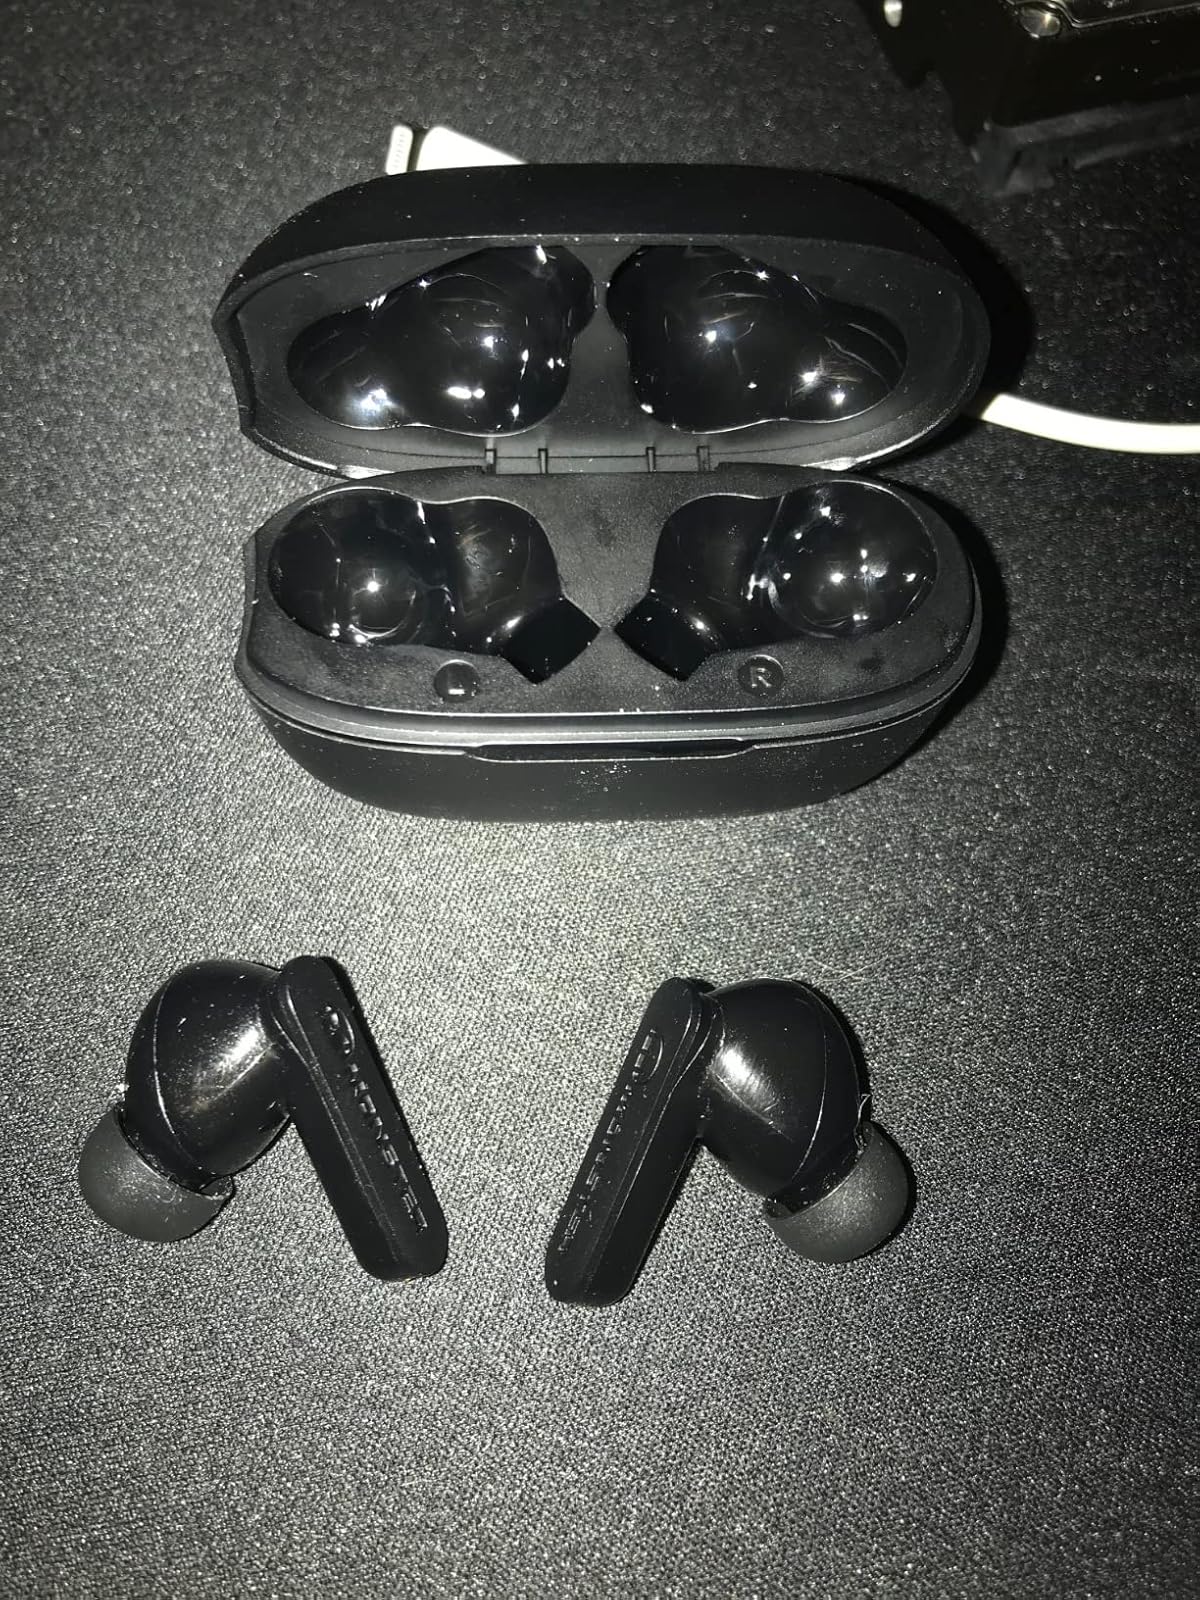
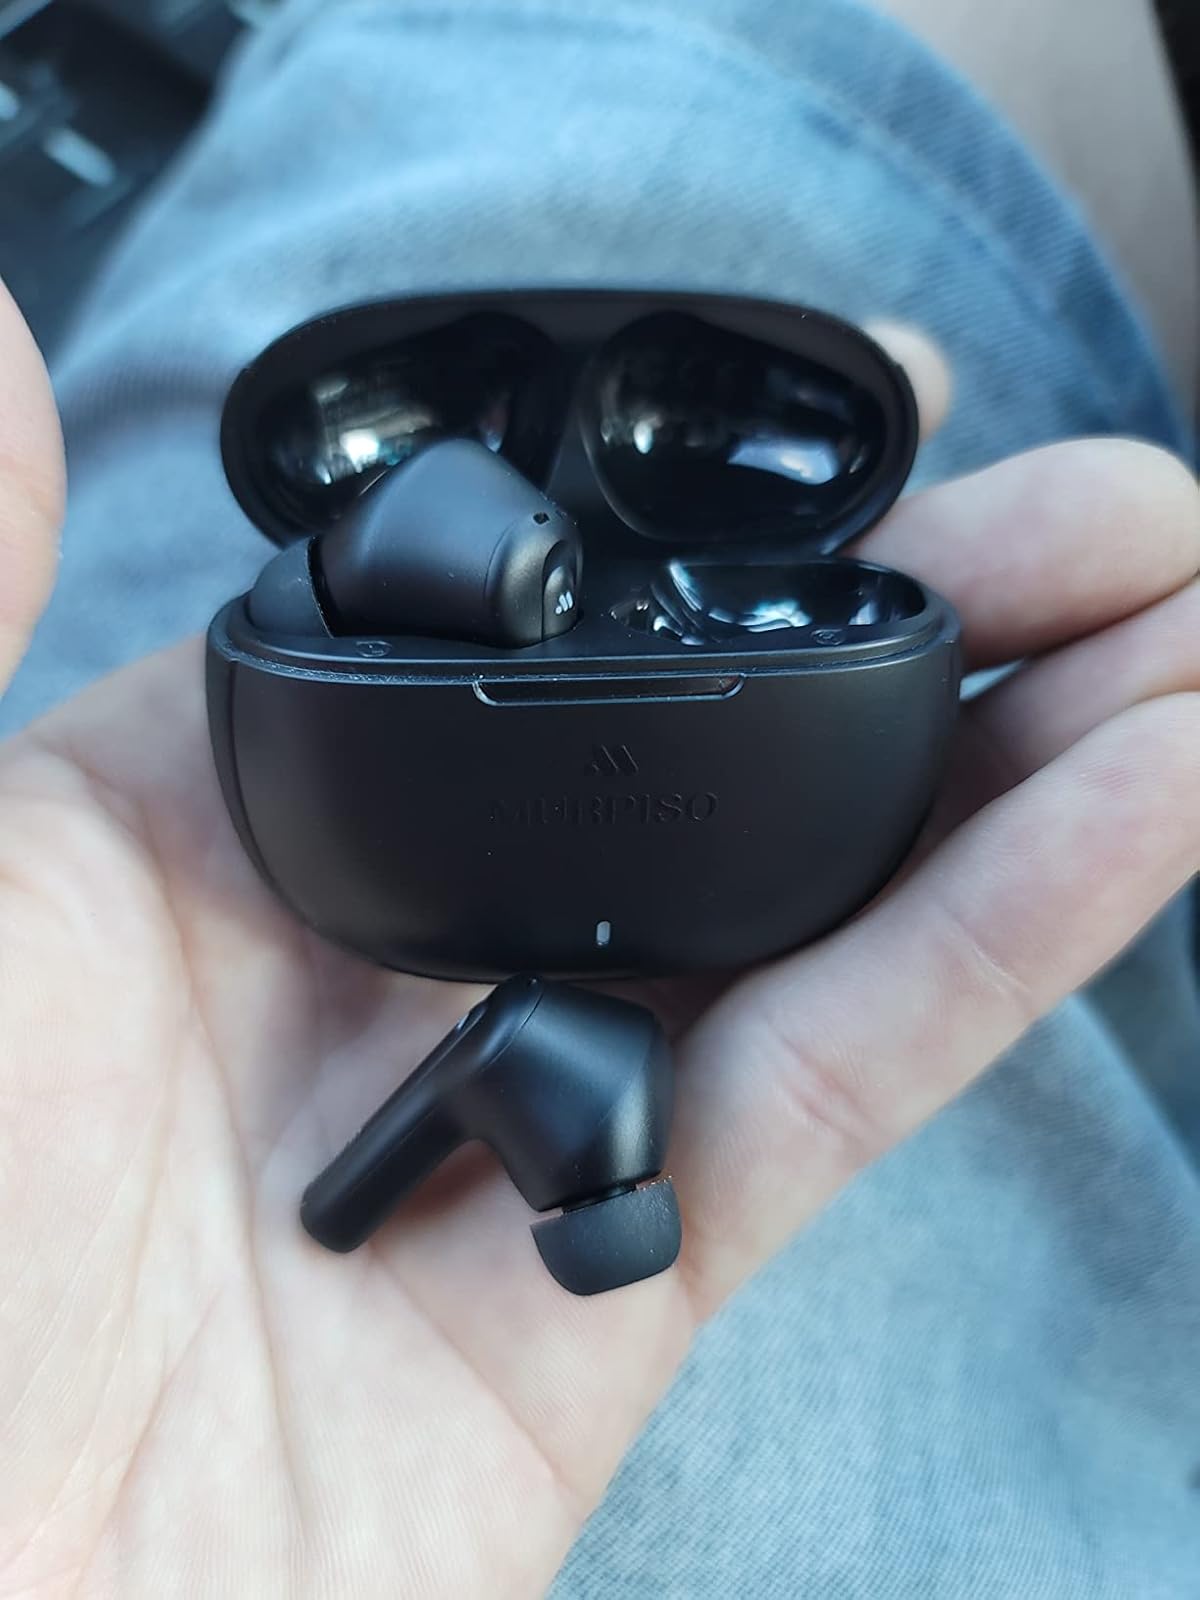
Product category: earbuds
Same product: no